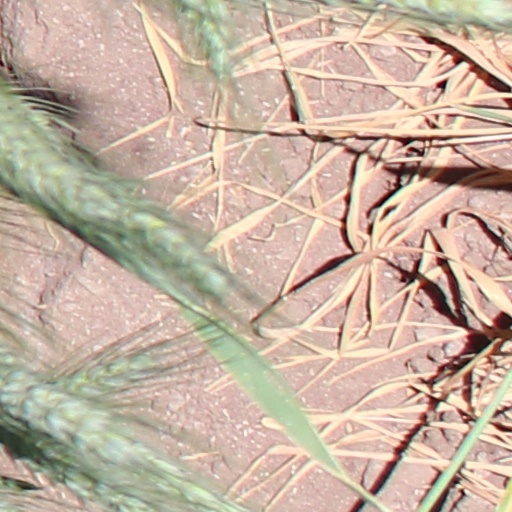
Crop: wheat